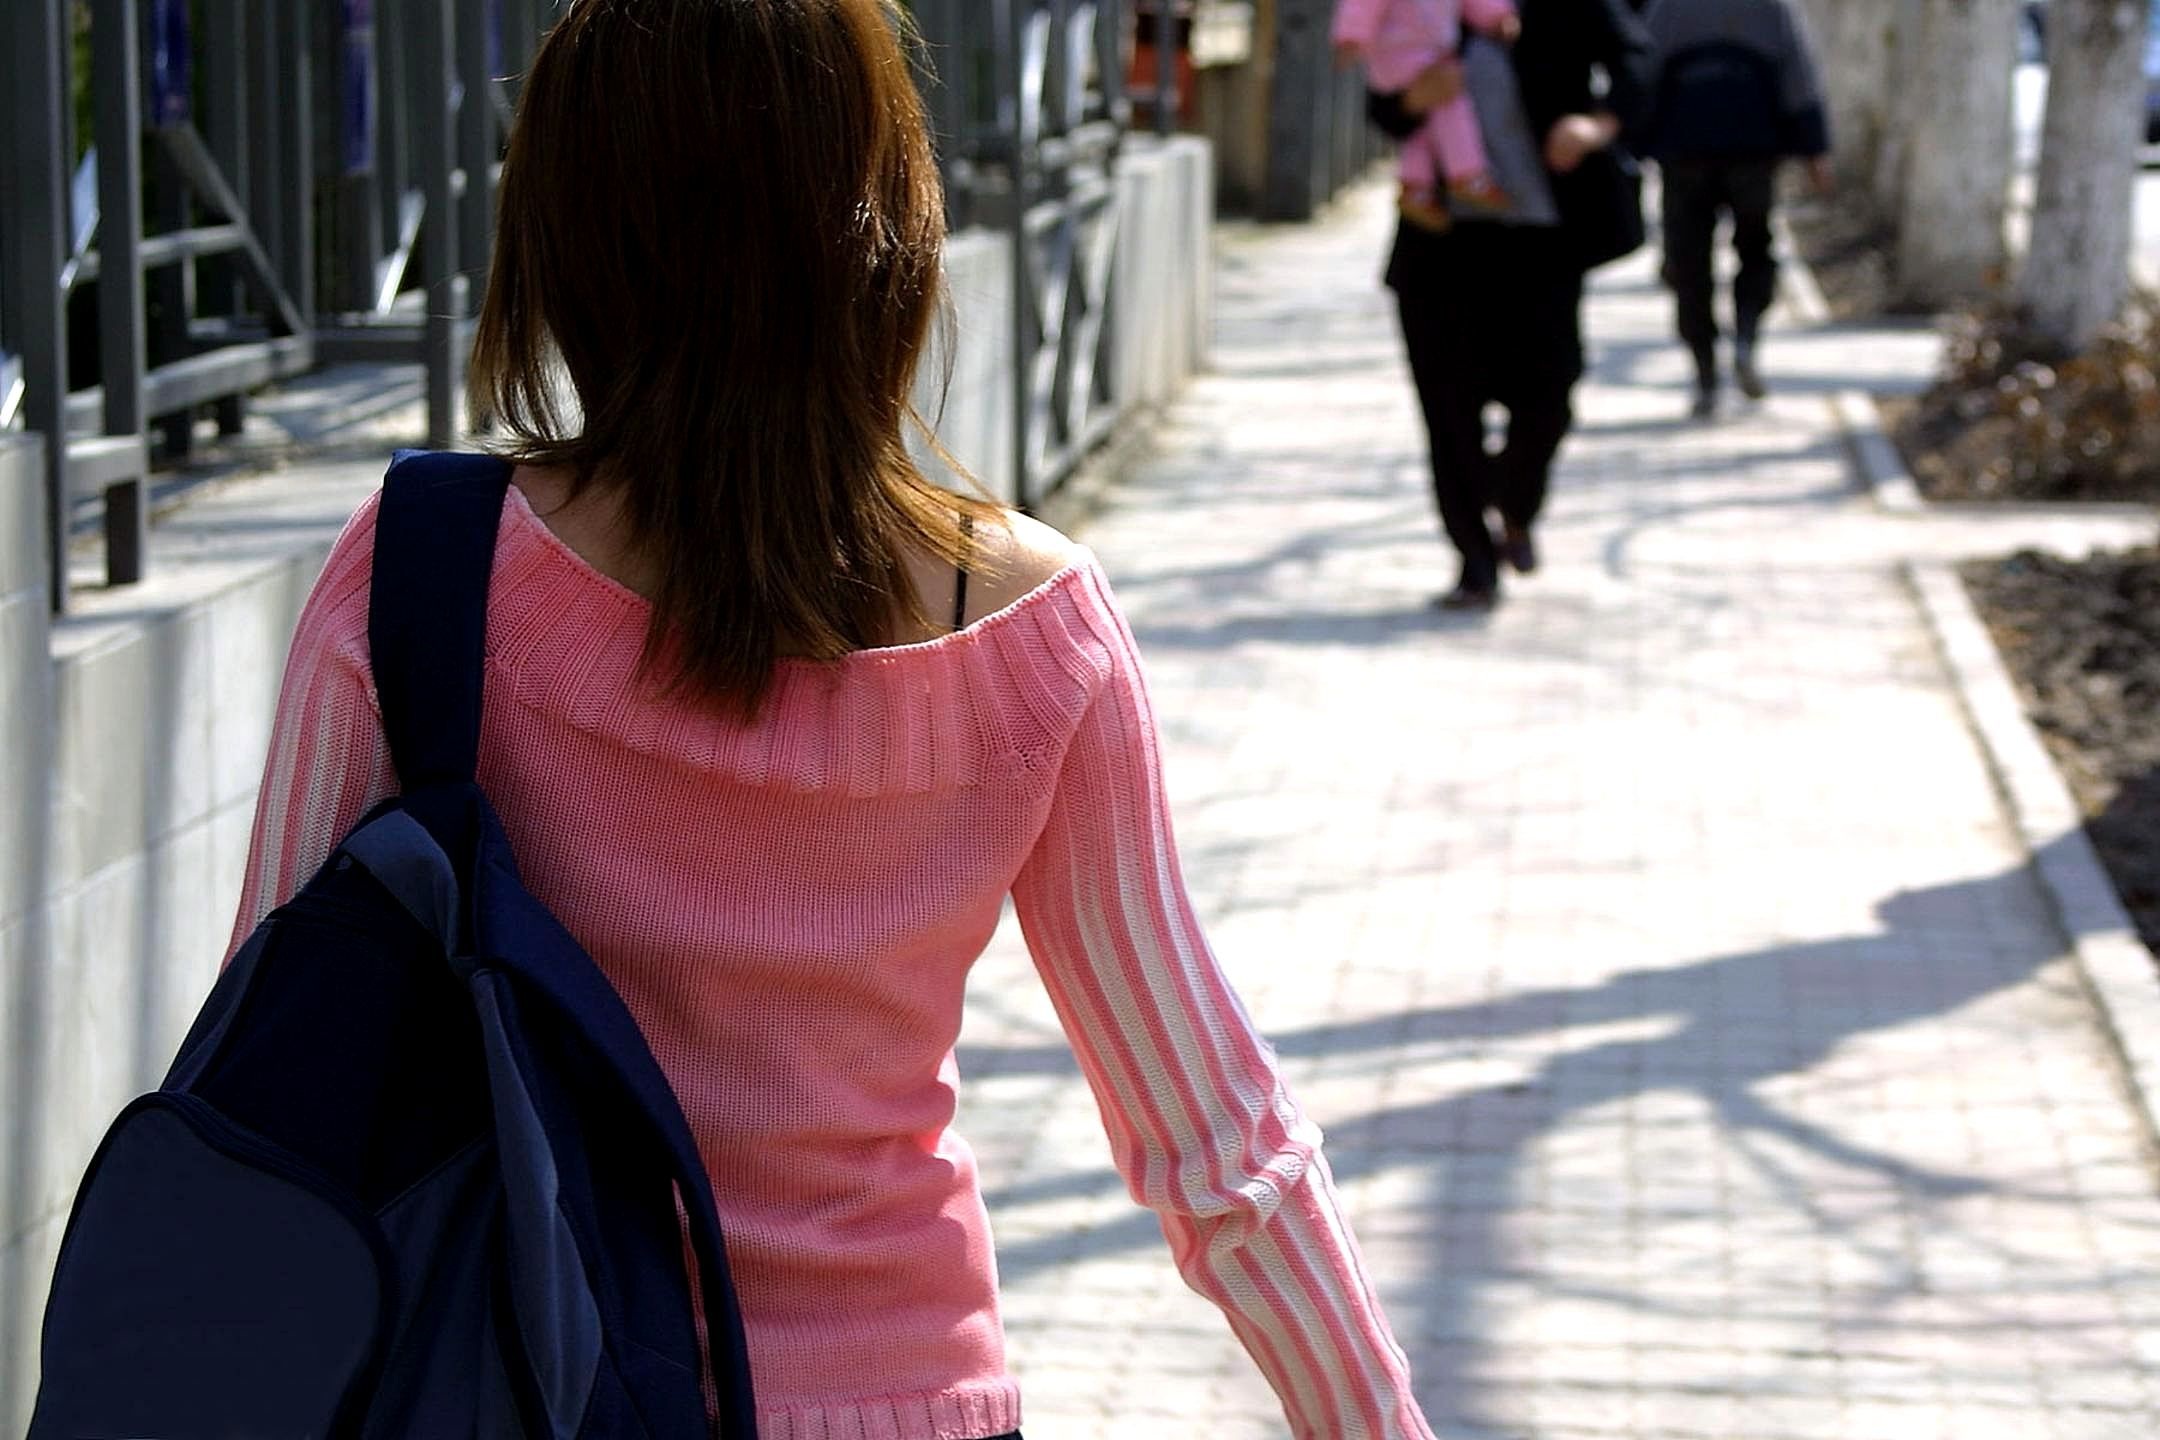
walking, person, people, woman, street, urban, female, walk, young, spring, red, color, fashion, clothing, shopping, lady, pink, leisure, outerwear, handbag, outside, dress, casual, adult, photo shoot, brunet